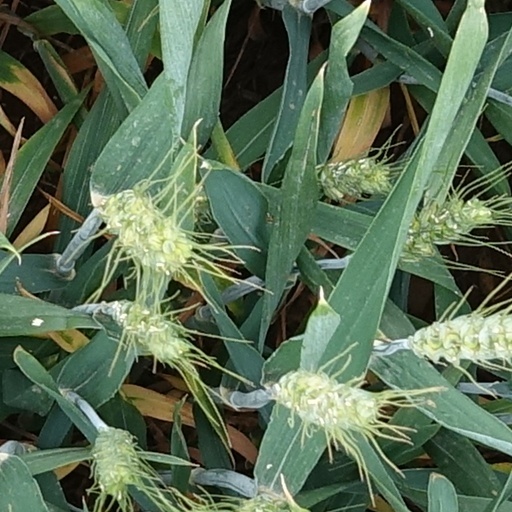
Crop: wheat